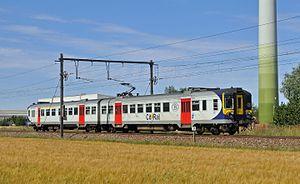
Automotrice électrique belge AM971 (SNCB)
Les automotrices dites « Classiques » sont des automotrices doubles de la SNCB, dont un petit nombre est encore en service.